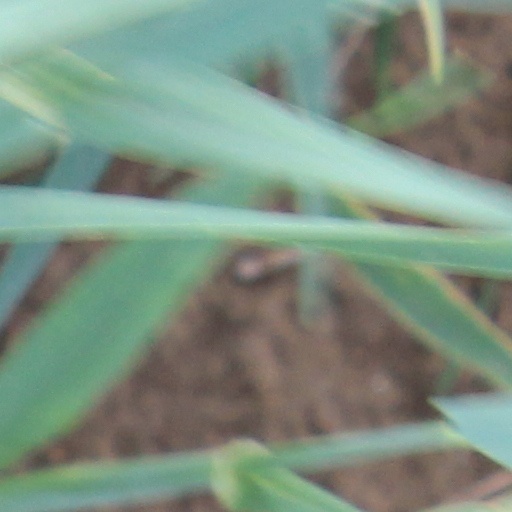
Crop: wheat